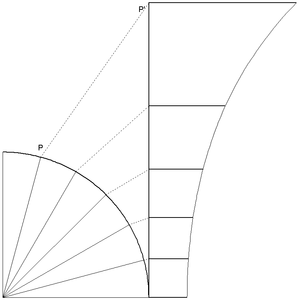
Latitudes croissantes